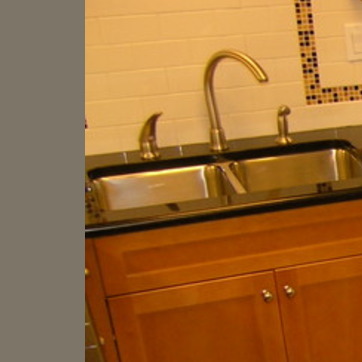
Material: metal